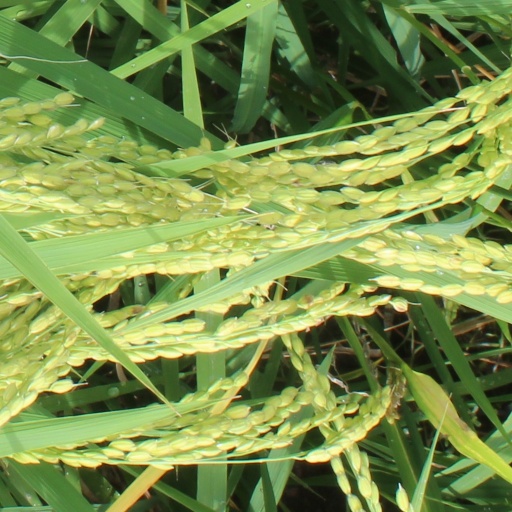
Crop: rice